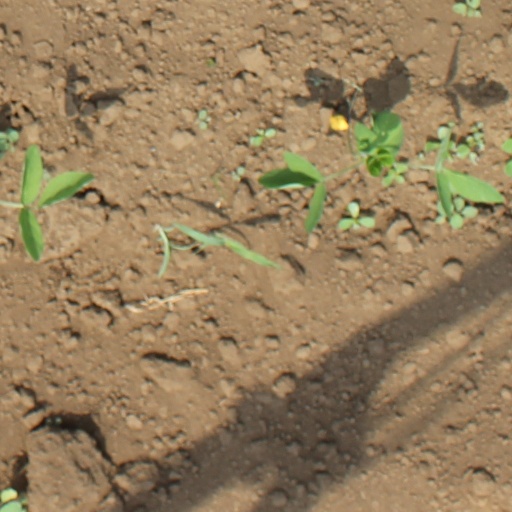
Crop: soybean